Salih ibn Wasif

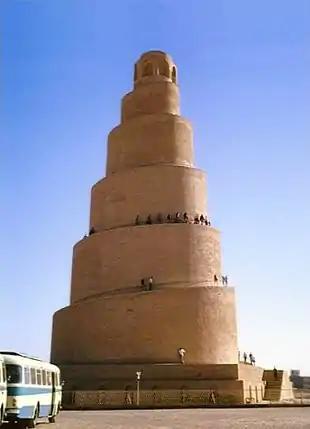
Minaret of the Great Mosque of Samarra. According to al-Tabari, Salih was killed as he and his escort passed by the minaret's edge

The situation in Samarra was now extremely volatile. Salih, who remained in hiding, sent a letter in which he attempted to justify his actions over the course of the last year, and al-Muhtadi urged Musa and his followers (which now included Bayakbak and Muhammad ibn Bugha) to make peace. This only caused Musa and his fellow officers to suspect that al-Muhtadi was secretly working with Salih to eliminate them, and they began to discuss the possibility about forcing the caliph to abdicate. Salih and the caliph, however, both still had supporters in the army, who threatened to kill Musa and his allies if al-Muhtadi was harmed. With no one having a clear advantage, the caliph and the various factions in the army began a series of negotiations, and on 13 January 870, a tentative agreement was reached, whereby Musa, Salih and Bayakbak would all be restored to their former positions and would share power with each other. As part of the reconciliation, a guarantee of safe conduct was issued for Salih to come out of hiding.